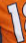
Number: 1